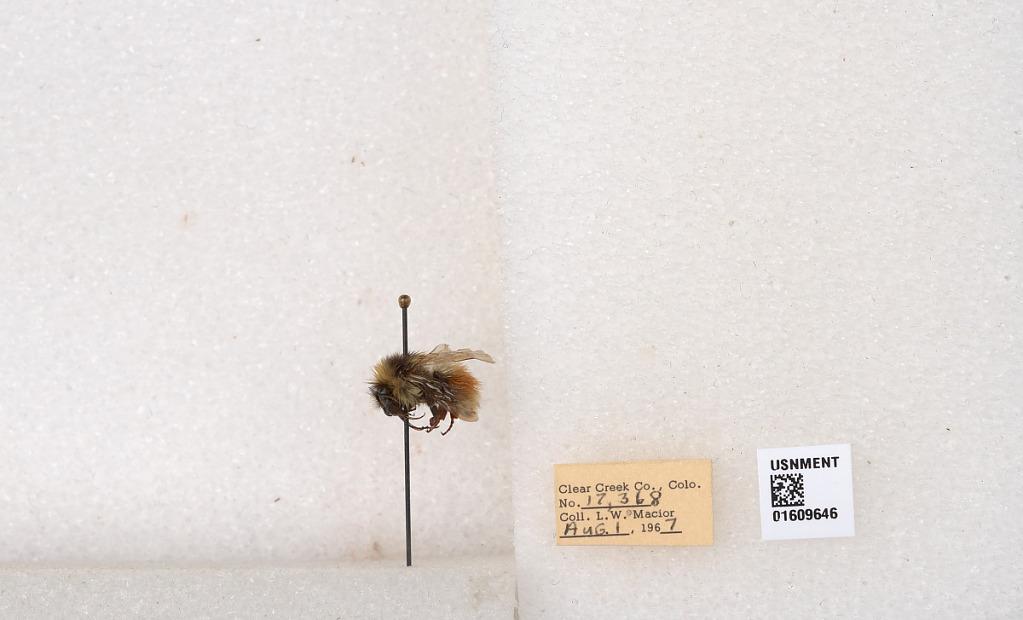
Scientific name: Bombus (Pyrobombus) sylvicola Kirby
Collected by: L. Macior
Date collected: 1967-8-1
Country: United States
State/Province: Colorado
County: Clear Creek
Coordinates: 39.6856, -105.645